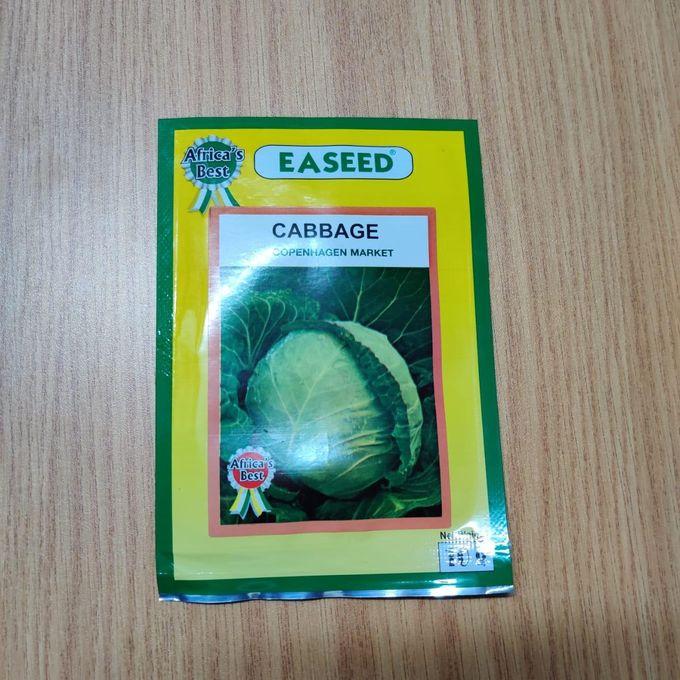
Kifungashio kimoja kikiwa juu ya meza chenye rangi ya njano na kijani kikiwa na picha ya kabichi iliyokomaa vizuri sana ikiashiria ubora wa mbegu hizi, juu ya kifungashio kuna maandishi yanayo tambulisha hii ikiwa ni alama ya kuaminika katika kilimo cha mbegu bora.